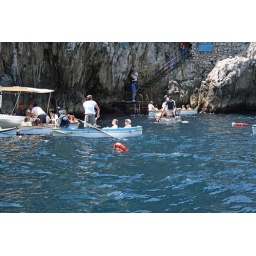
Mouse over the little blue sign top right.